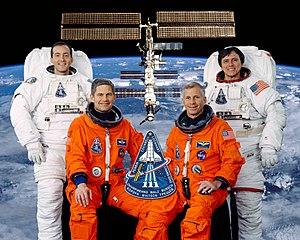
Franklin Ramón Chang-Diaz est un physicien et astronaute costaricien-américain. Il a effectué sept missions à bord de la navette spatiale.
STS-111 est la dix-huitième mission de la navette spatiale Endeavour et la quatorzième mission d'une navette américaine vers la Station spatiale internationale.